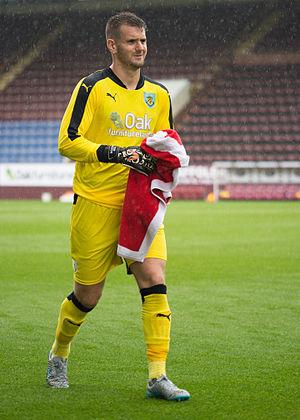
Thomas « Tom » David Heaton, né le 15 avril 1986 à Chester, est un footballeur international anglais qui évolue au poste de gardien de but à Aston Villa.